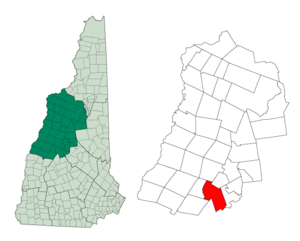
Alexandria est une municipalité américaine située dans le comté de Grafton au New Hampshire. Selon le recensement de 2010, sa population est de 1 613 habitants.